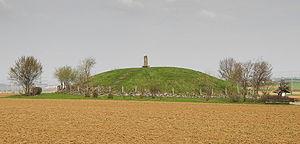
La tombe de Ca' Morta est une tombe à char celtique qui se trouve au sein de la nécropole du même nom située à l'ouest de la ville de Côme, province de Lombardie, en Italie. La chambre funéraire recouverte d'un tumulus recèle les cendres d'une femme, d'appartenance princière, accompagnée de mobilier. En raison de l'exceptionnelle qualité des objets qui en ont été exhumés, cette tombe représente un précieux témoignage sur la culture celte de l'époque, en particulier concernant les techniques artisanales, les échanges intra-européens et le rôle des femmes dans la société.
La sépulture de Hochdorf est la tombe princière d'un guerrier celte de la première période de l’Âge du fer, découverte en 1977-1978 à Hochdorf, un quartier d’Eberdingen, au nord-ouest de Stuttgart, dans le Bade-Wurtemberg, en Allemagne. Étudiée en 1979, elle a fourni un très riche mobilier funéraire.